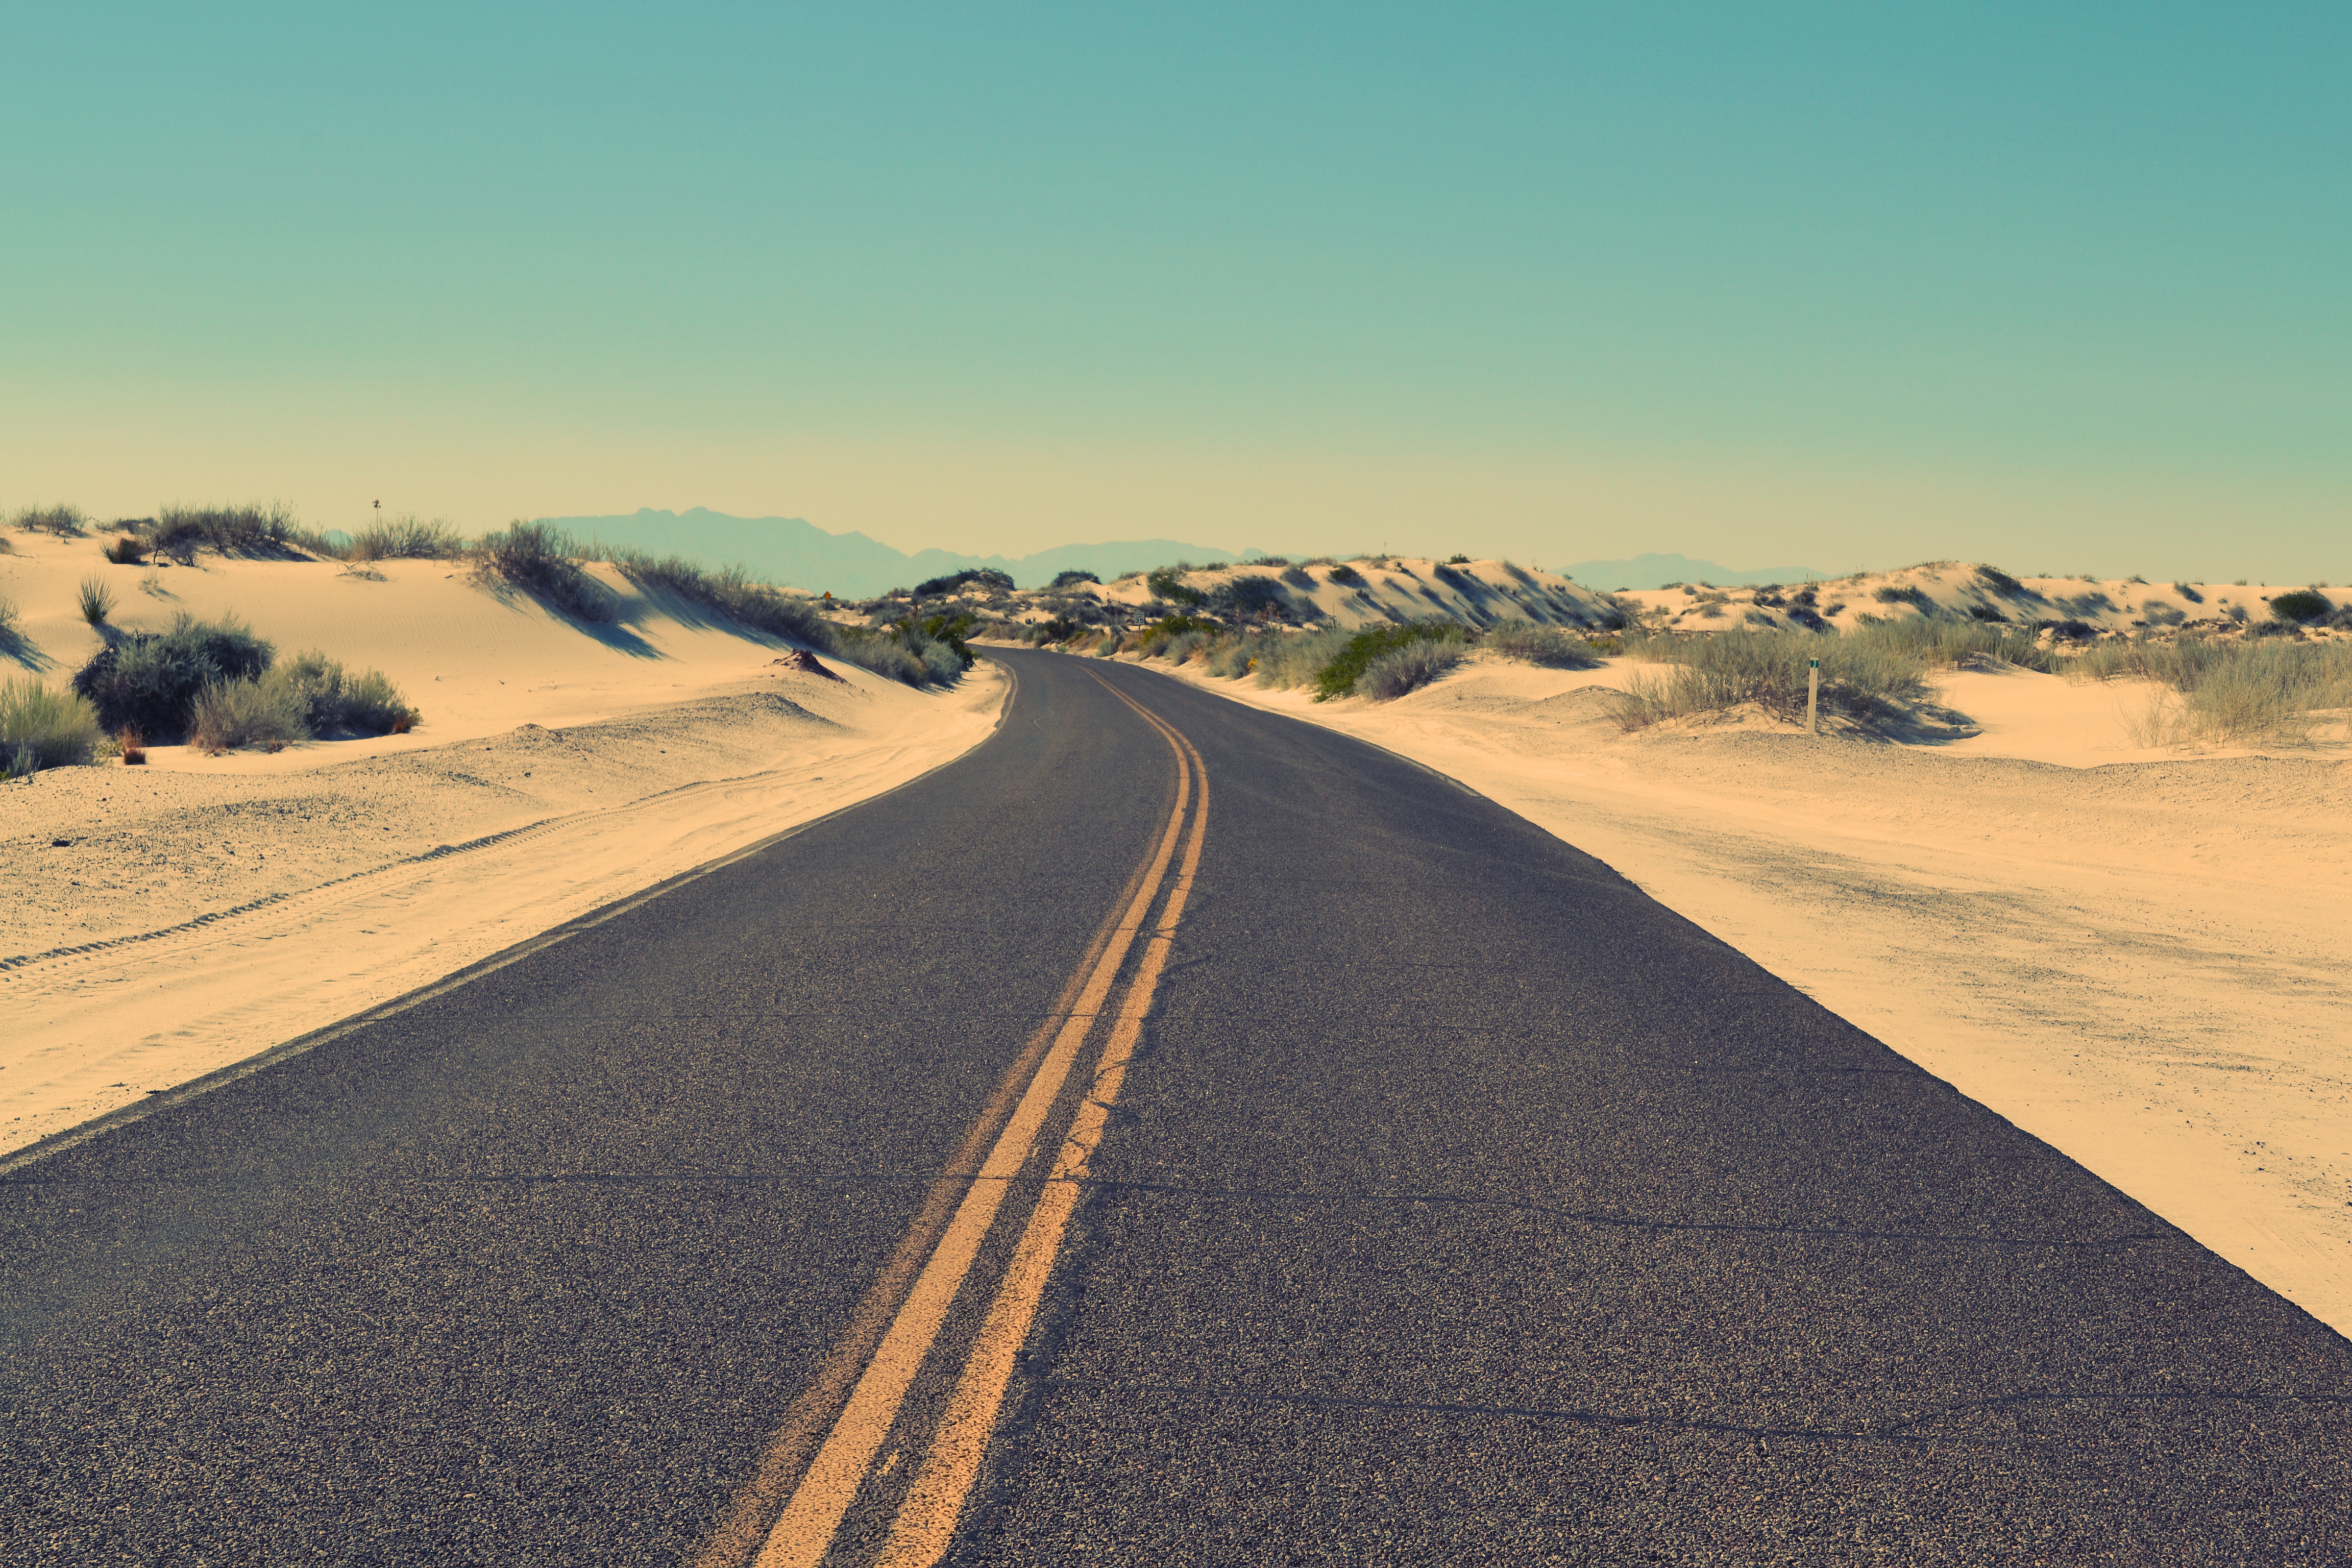
landscape, sand, horizon, road, morning, desert, dune, highway, asphalt, pavement, road trip, infrastructure, habitat, landform, road surface, natural environment, aeolian landform